Jonathan Bailey

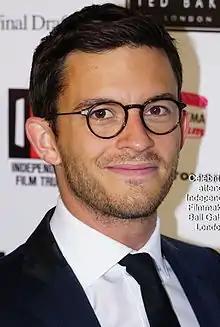

Bailey originated the role of Tim Price in Duncan Sheik's musical "American Psycho" directed by Rupert Goold at the Almeida Theatre. He then guest starred in the "Doctor Who" episode "Time Heist" in 2014. The episode was described by "The Independent" as "a fast-paced caper" with Bailey stealing the show with his compelling performance as augmented human Psi. He also had a supporting role in the period film "Testament of Youth" (2014). Bailey returned to comedy in BBC's satirical show "W1A" as Jack, a role he would play for three series.